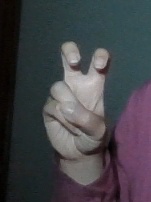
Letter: toot